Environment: real
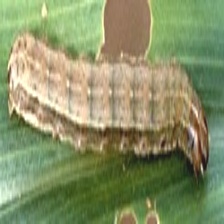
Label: fall_armyworm